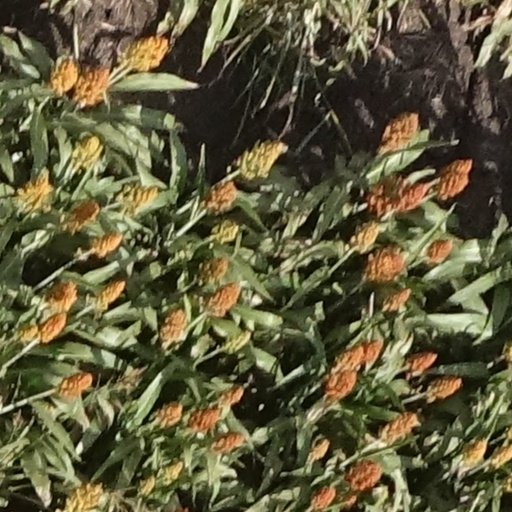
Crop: sorghum